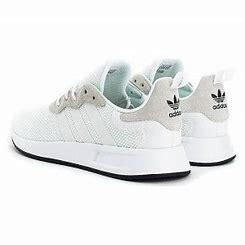
Brand: Adidas
Model: _plr